Hind Ka Napak Ko Jawab: MSG Lion Heart 2

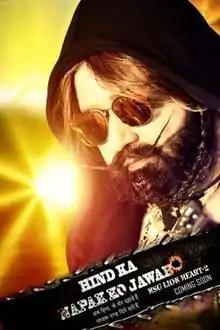
Theatrical release poster

Hind Ka Napak Ko Jawab: MSG Lion Heart 2 (from Pāk in Pakistan meaning "holy") is a 2017 Indian faith-based action thriller film co-directed by Gurmeet Ram Rahim Singh and his daughter, Honeypreet Insan. It is a direct sequel to "" (2016) and the fourth installment in the franchise started by "" (2015). Based on the 2016 Uri attack and the 2016 India–Pakistan military confrontation, the film stars Singh and Insan.